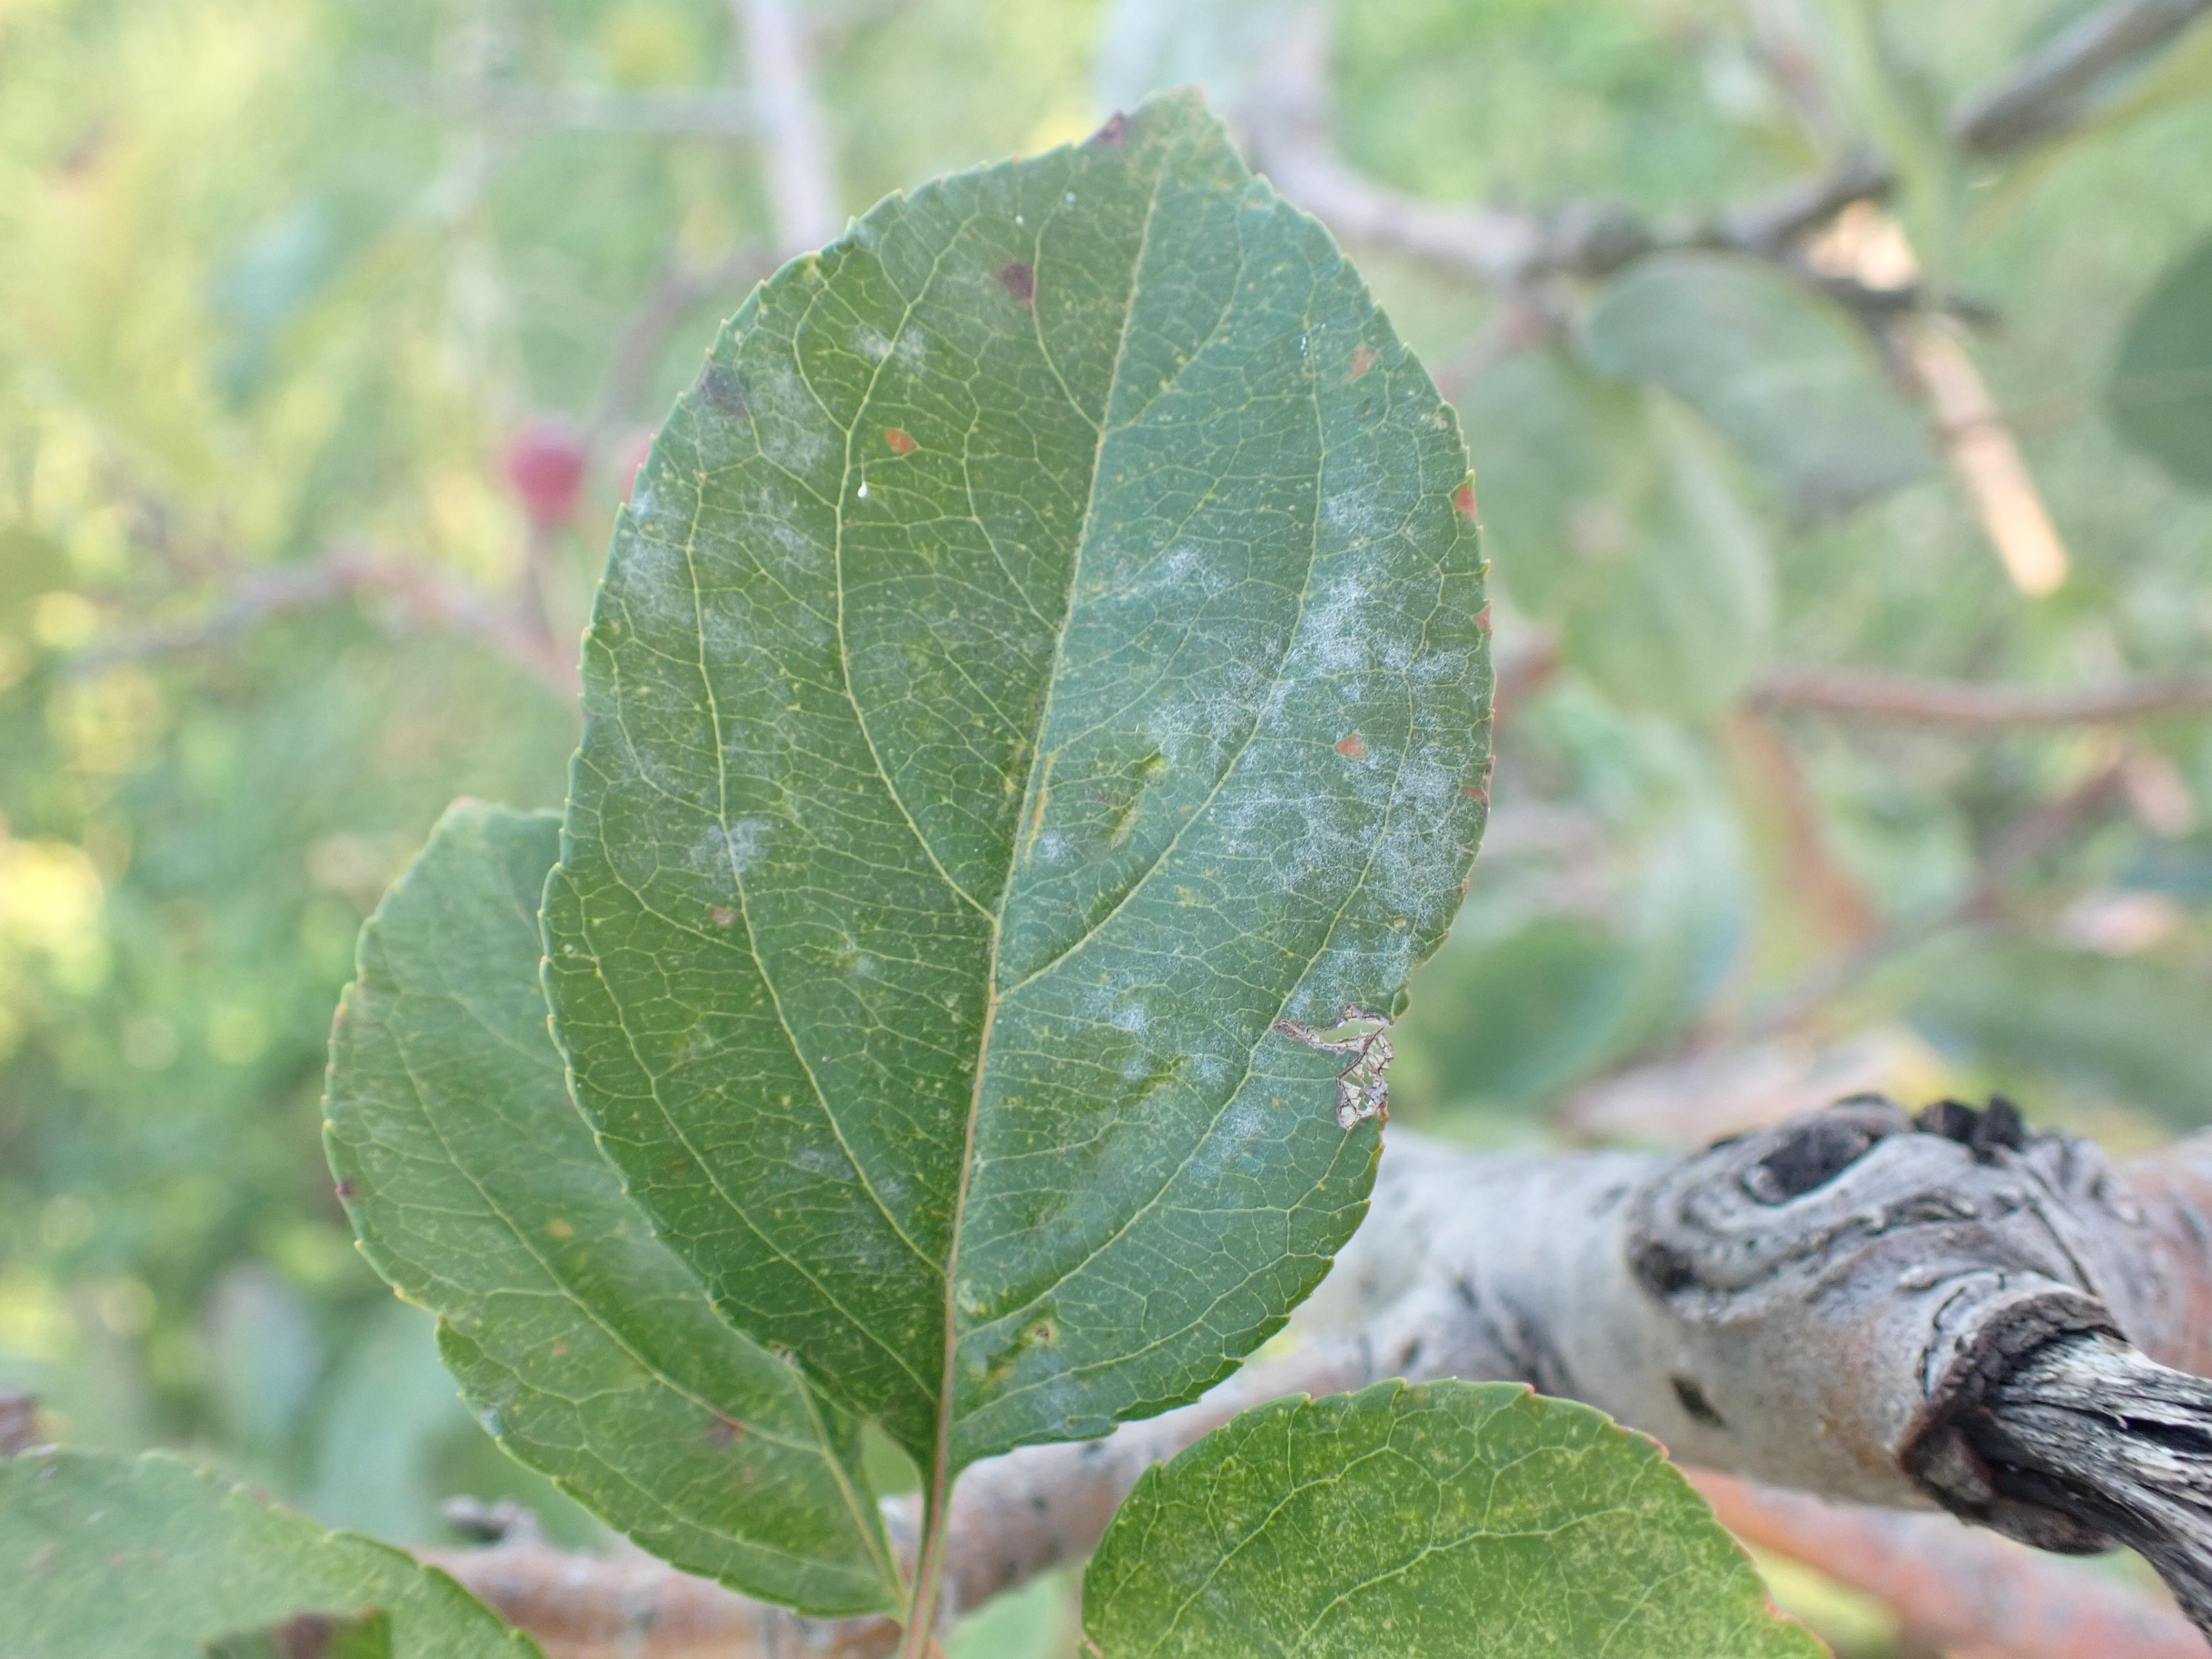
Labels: powdery_mildew, complex